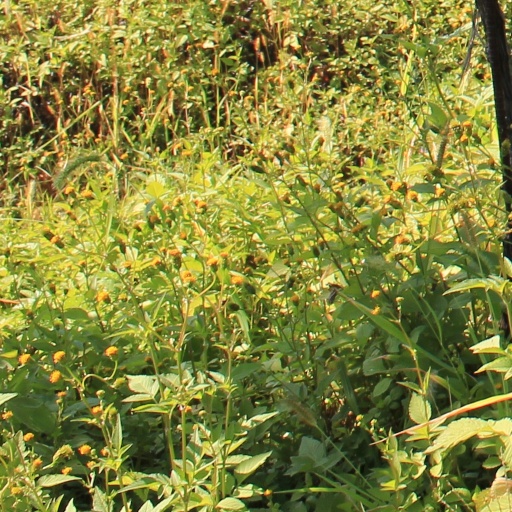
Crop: grape